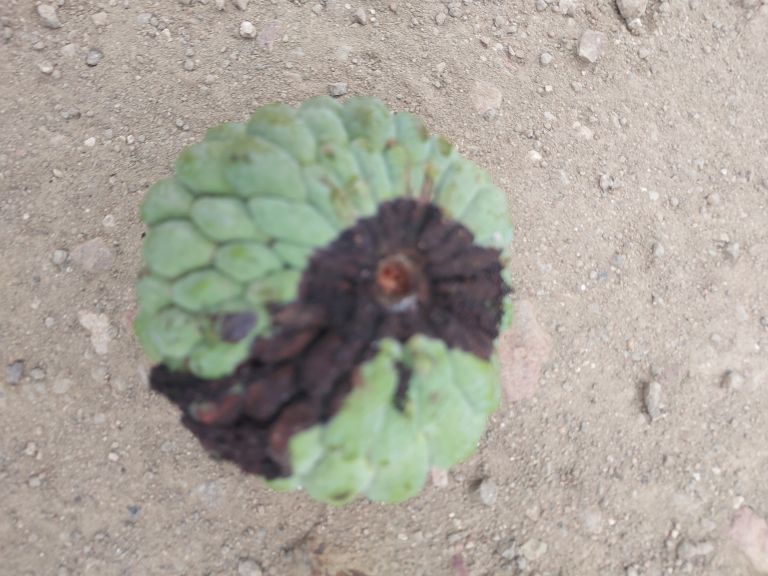
Disease label: Diplodia Rot